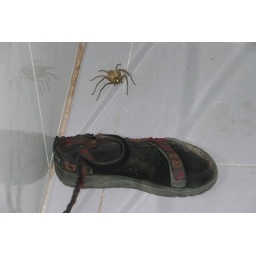
Giant spider found in bathroom at 2:30am in morning (Liz's shoe positioned for scale)